Lepers' Church

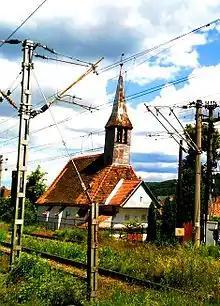
Lepers Church

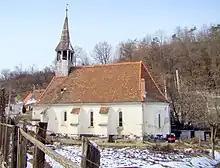

Lepers' Church (Biserica Leproşilor in Romanian) is a church located on the Târnava River bank of Sighișoara, Mureș County in Romania where is it part of the Sighisoara Citadel. It is located in the extreme northwest of the old neighbourhood of Siechhof. In 1507, a shelter for people with leprosy began operating next to the church. Since lepers were not allowed to enter the church, a pulpit was built on the west side, just near the entrance, from which the priest preached to the patients in the churchyard.